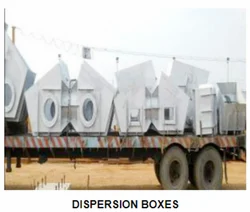
Label: Dispersion_Box